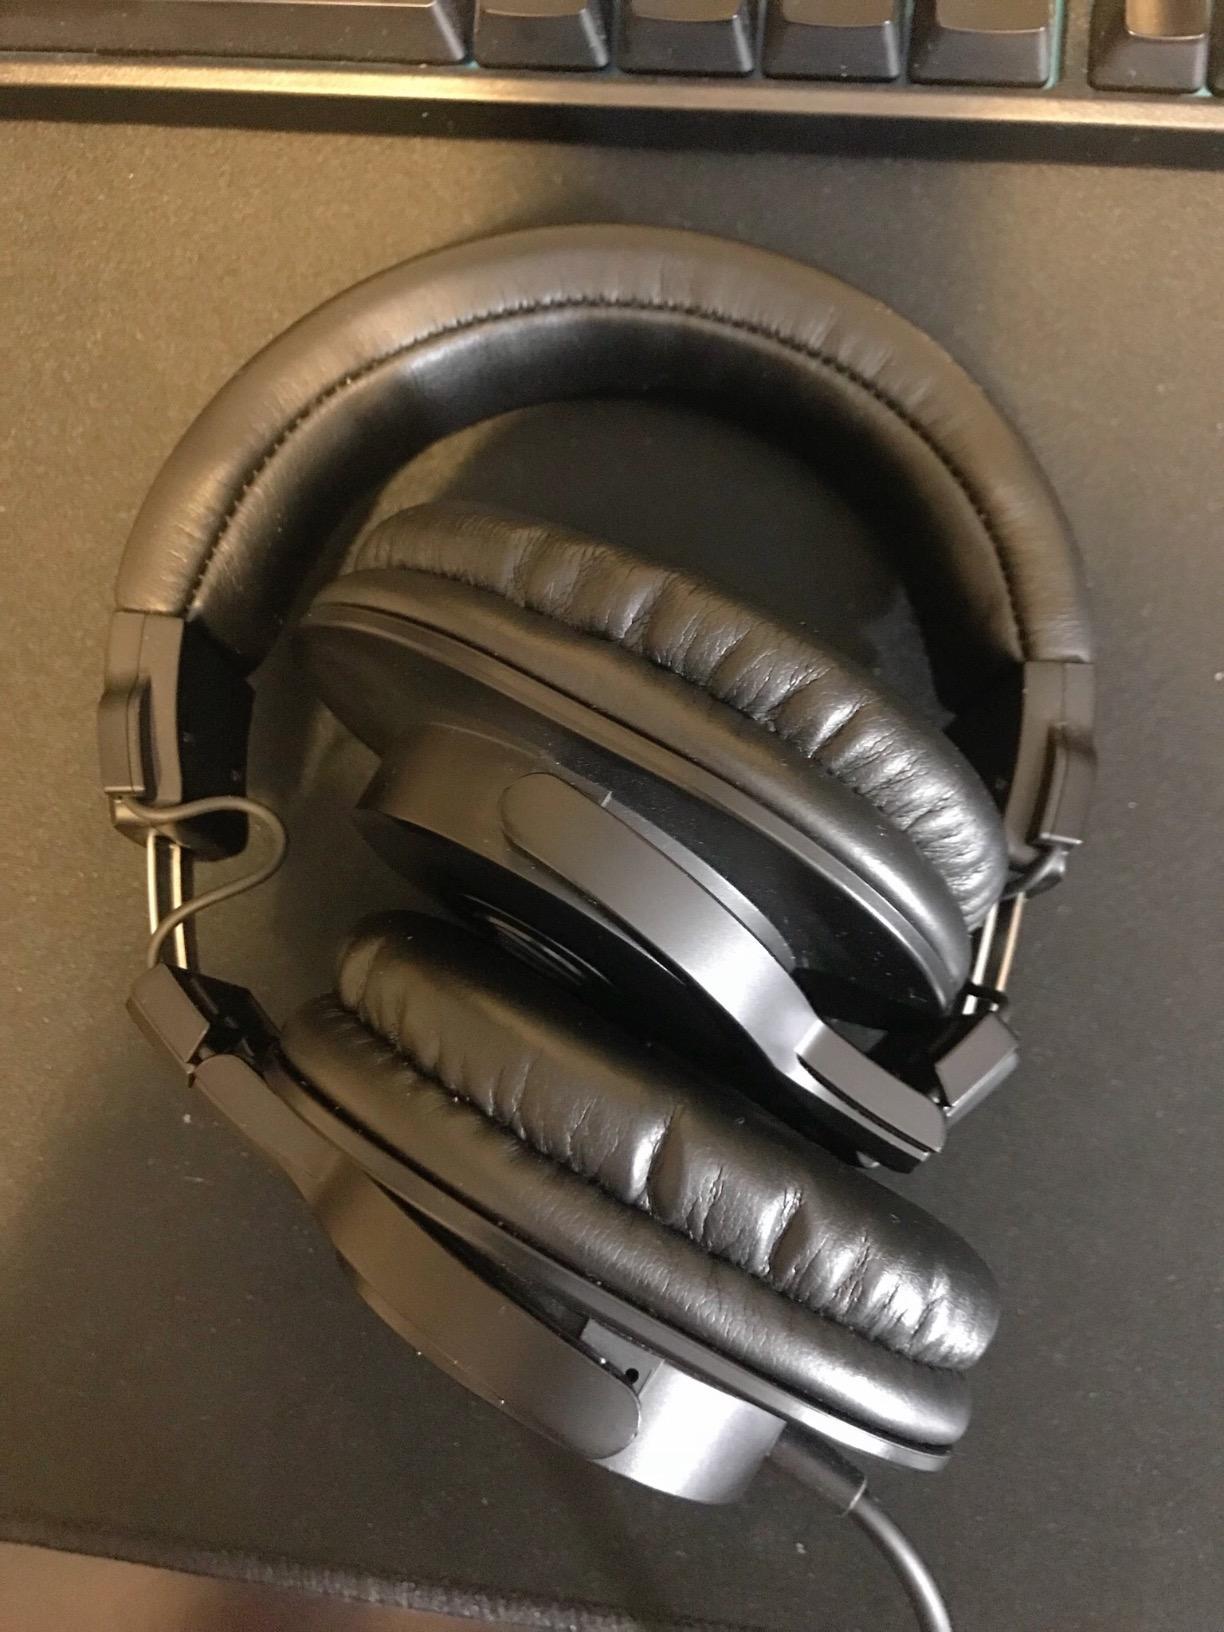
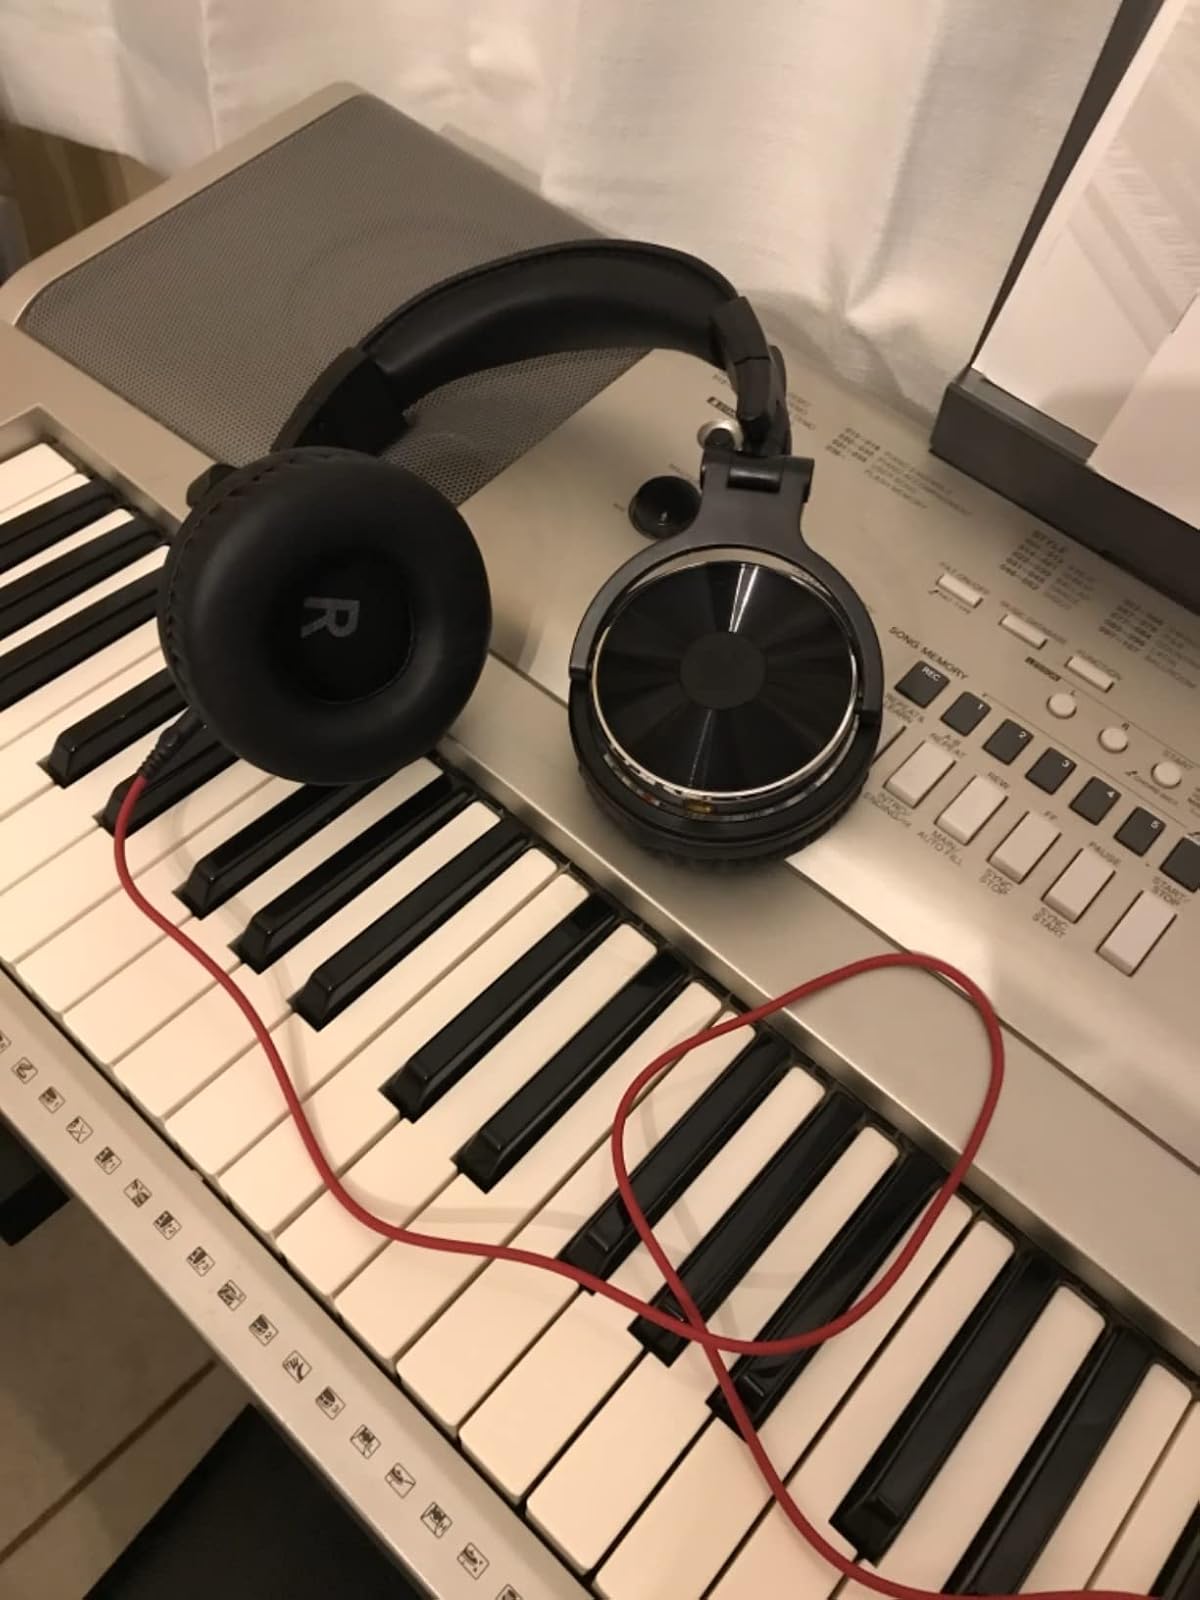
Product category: headphones
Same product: no